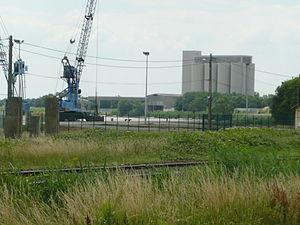
Le silo et les grues du port de Tonnay-Charente
Le port de Tonnay-Charente qui est situé en Charente-Maritime s'étend le long de la Charente uniquement sur sa rive droite et soutient encore aujourd’hui un trafic portuaire notable. Ce port fluvial est maintenant étroitement associé à celui de Rochefort, formant le complexe portuaire de Rochefort-Tonnay-Charente.
Tonnay-Charente est une commune du Sud-Ouest de la France située dans le département de la Charente-Maritime. Ses habitants sont appelés les Tonnacquois et les Tonnacquoises.